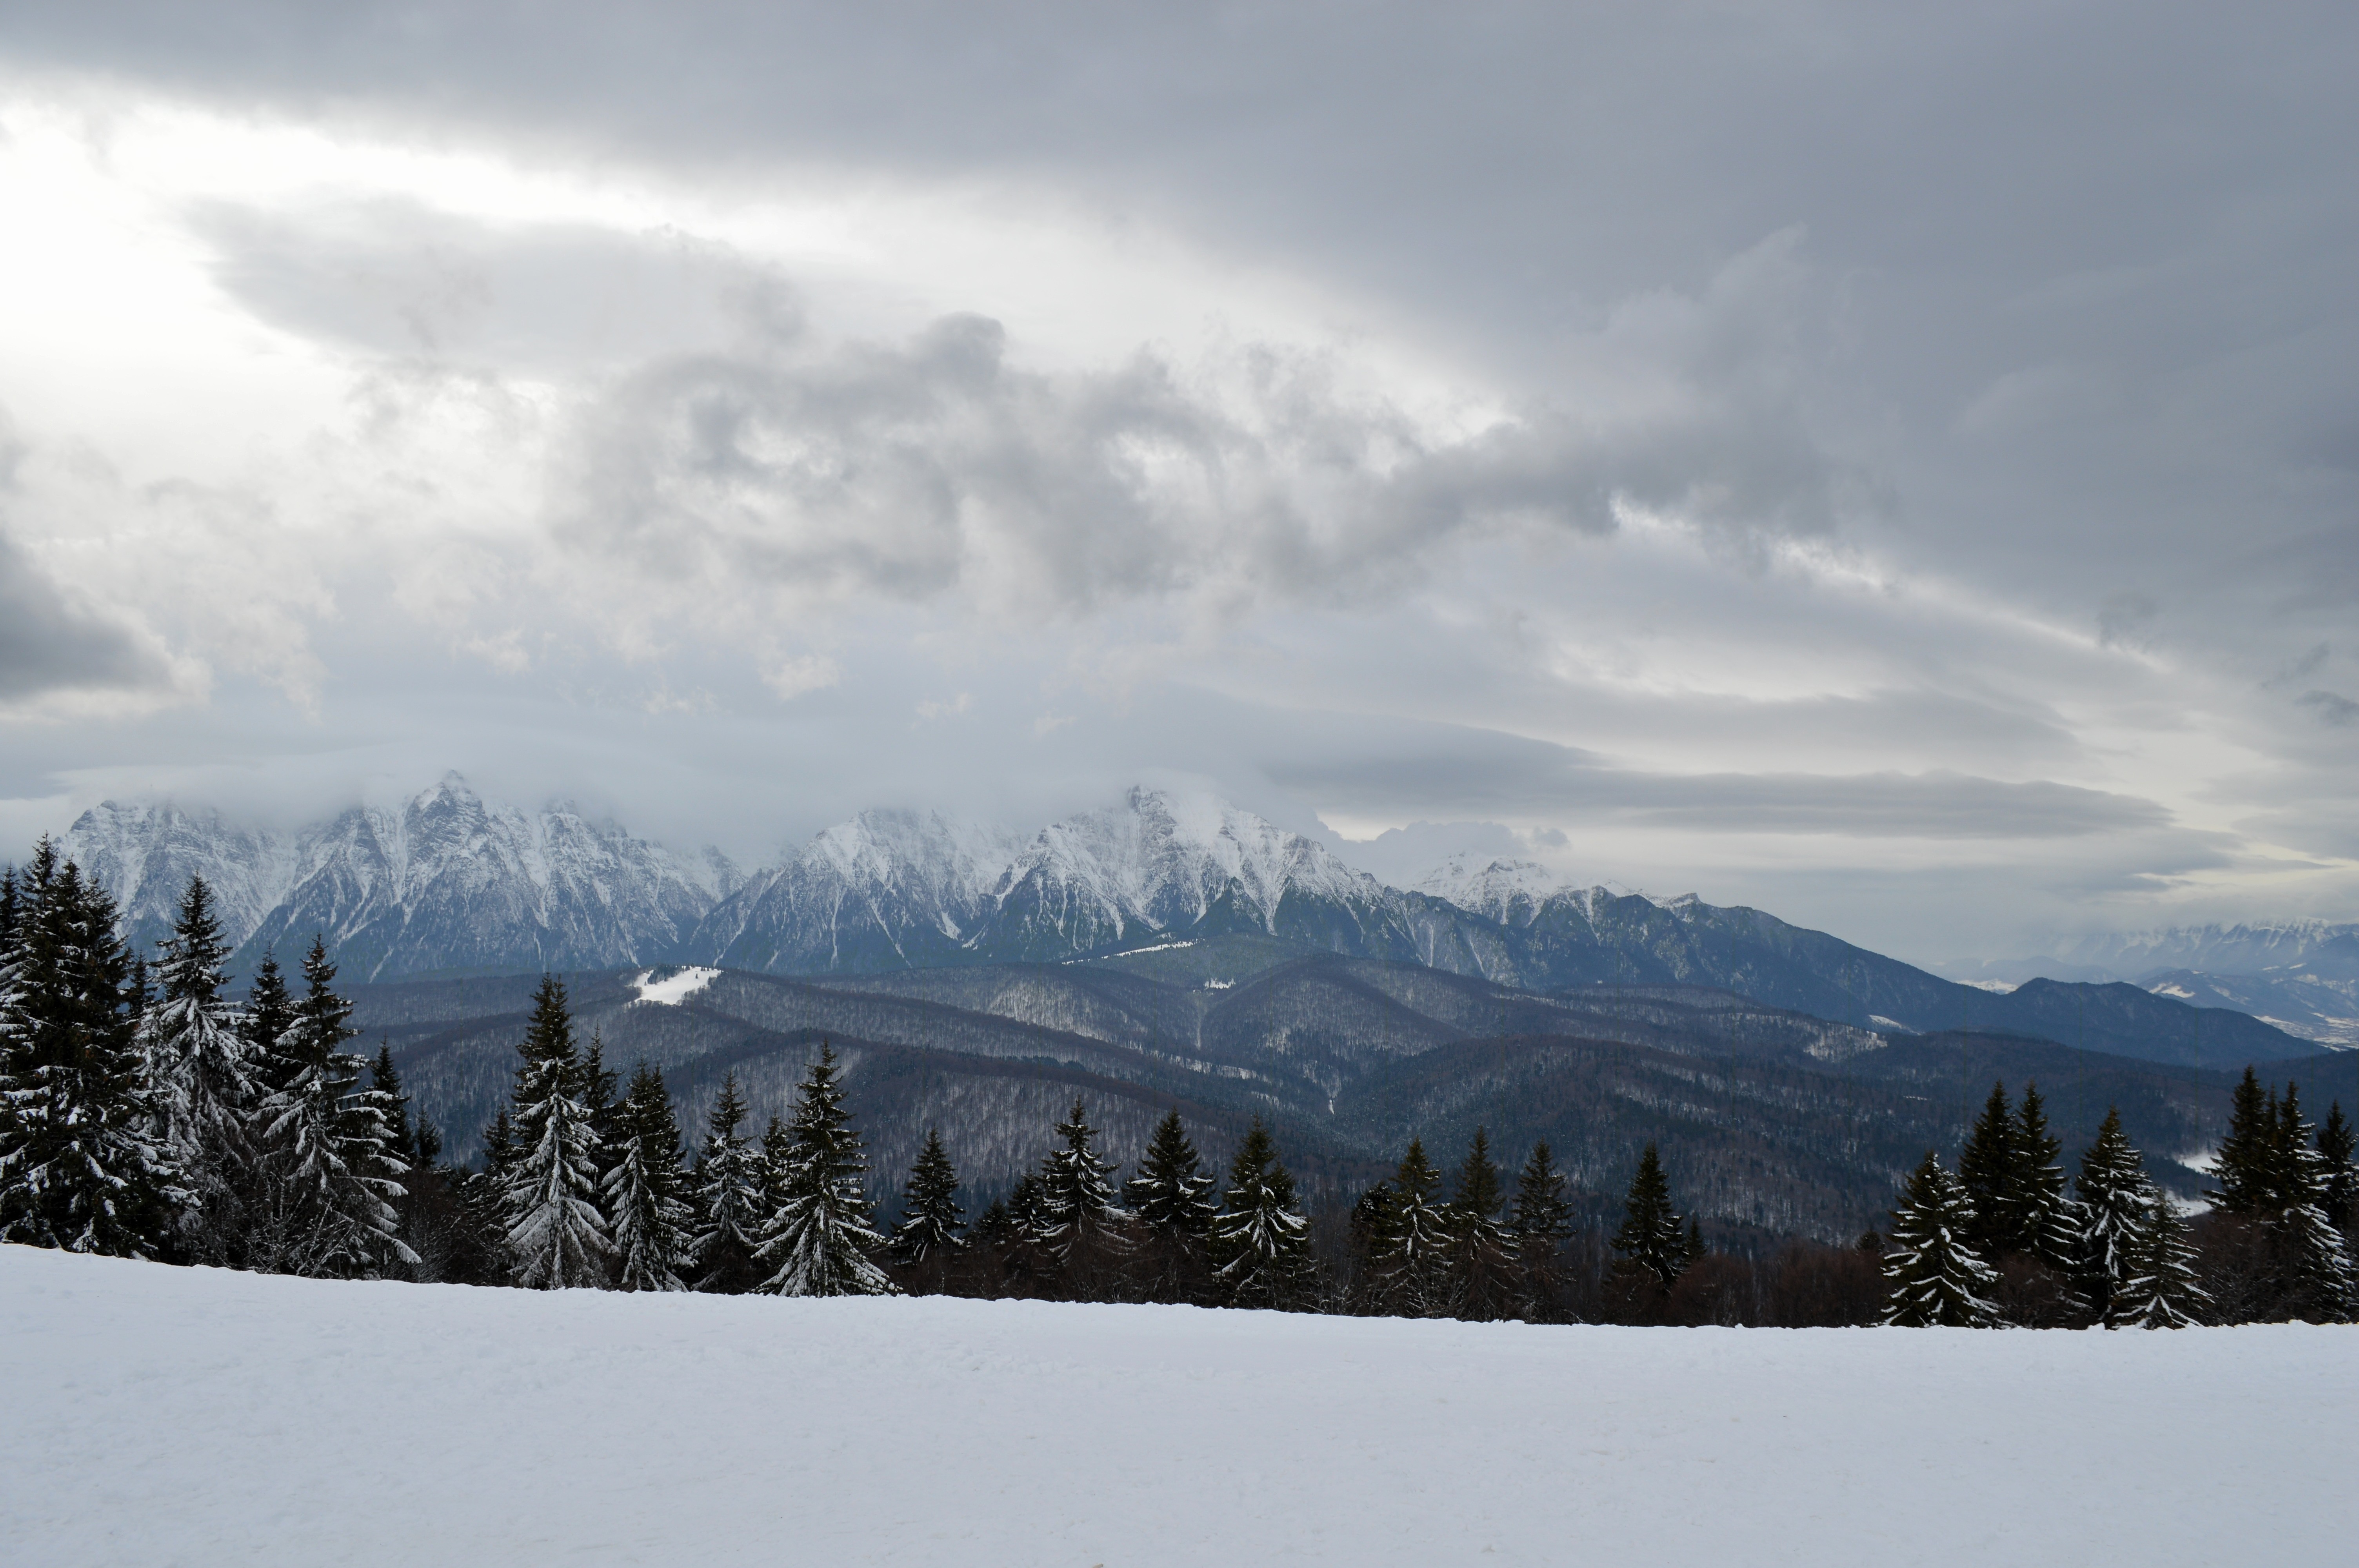
landscape, tree, nature, forest, outdoor, rock, mountain, snow, cold, winter, cloud, sky, wood, fog, sunrise, sunset, hiking, frost, mountain range, vacation, travel, cliff, europe, ice, journey, glacier, weather, holiday, snowy, fir, season, snowfall, background, spruce, year, alps, ski, new, beautiful, scene, wonderland, xmas, cover, rime, fairytale, wonderful, hoarfrost, hoar, landform, mountainous landforms